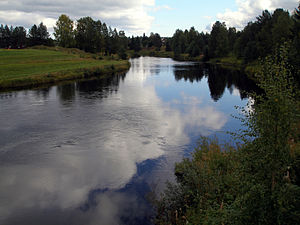
Åbyälven
Åbyälven passerer byen Ålund i Skellefteå kommun.
Åbyälven er en elv i landskaperne Lappland, Norrbotten og Västerbotten i det nordlige Sverige, med en længde på ca. 165 km.